Coenraad Lodewijk Walther Boer

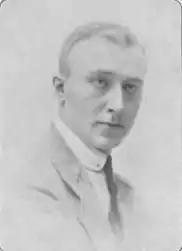

Coenraad Lodewijk Walther Boer (2 August 1891 – 15 March 1984) was a Dutch composer. His work was part of the music event in the art competition at the 1932 Summer Olympics.